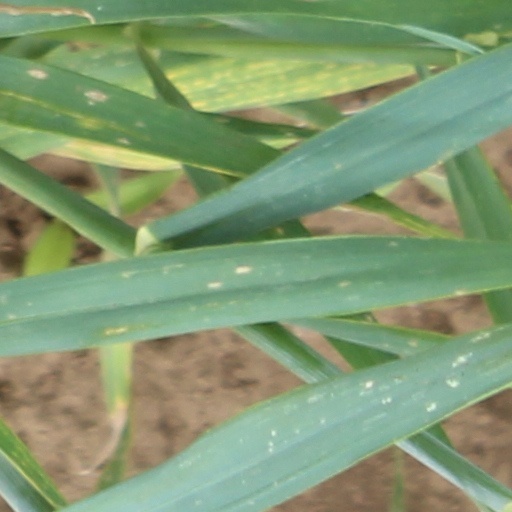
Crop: wheat